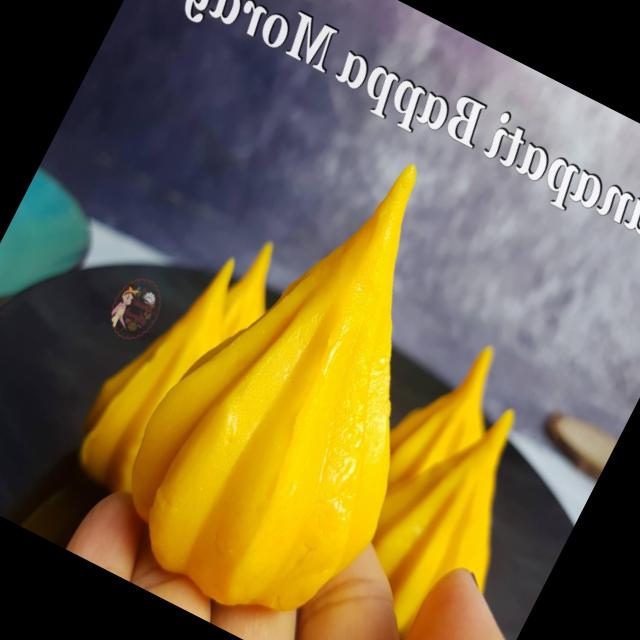
Dish: modak